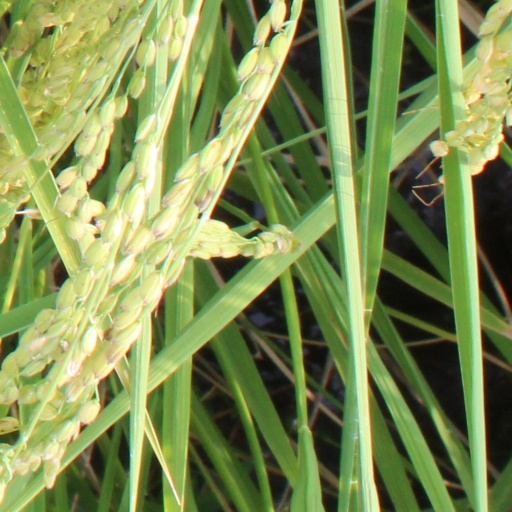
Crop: rice